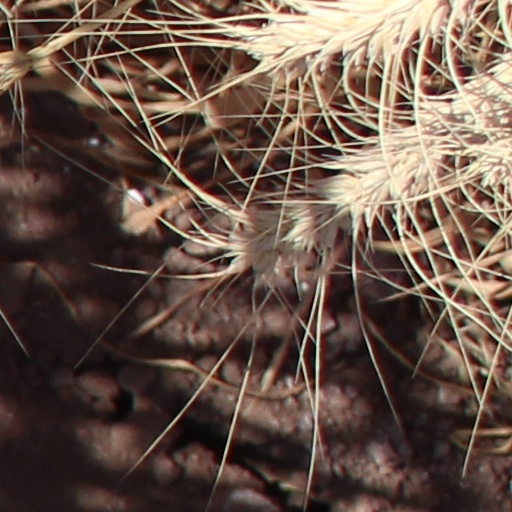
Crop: wheat